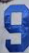
Number: 9